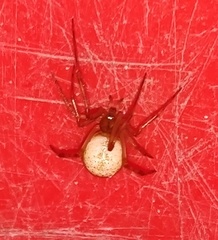
Species: Parasteatoda_tepidariorum